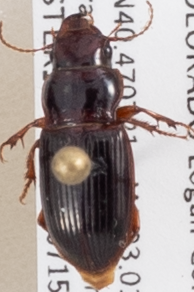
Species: Cratacanthus dubius
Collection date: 2020-07-15
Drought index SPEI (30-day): -1.93
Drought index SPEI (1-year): -1.22
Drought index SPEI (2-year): -0.24